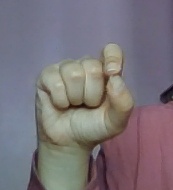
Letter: fa